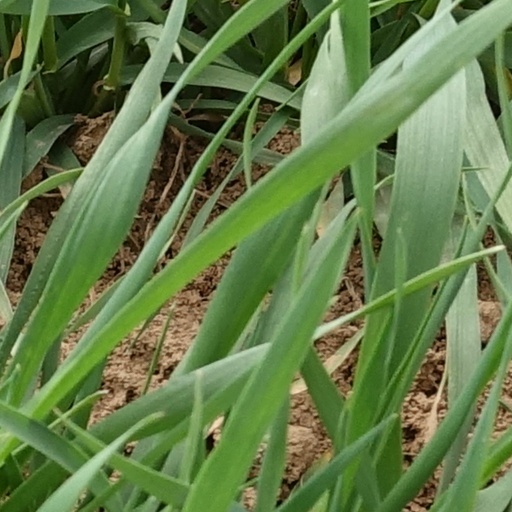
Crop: wheat